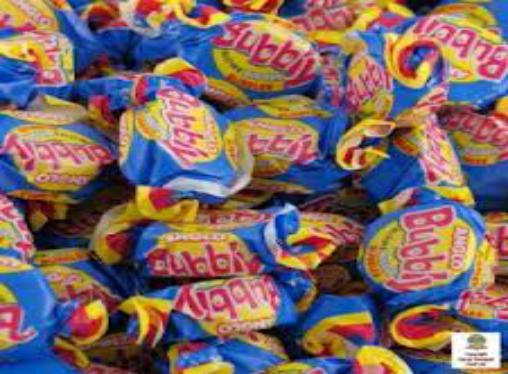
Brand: Anglo Bubbly
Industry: Food